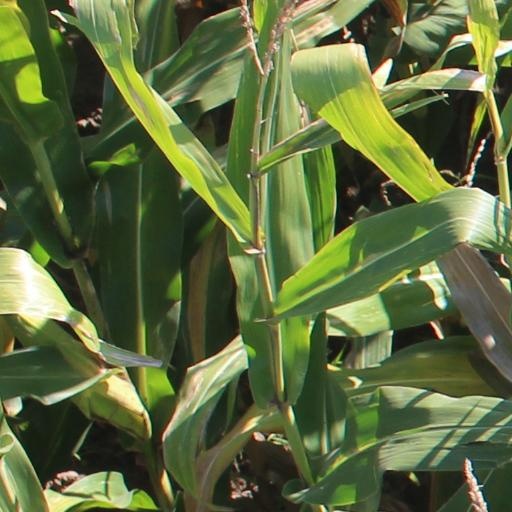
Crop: maize; corn